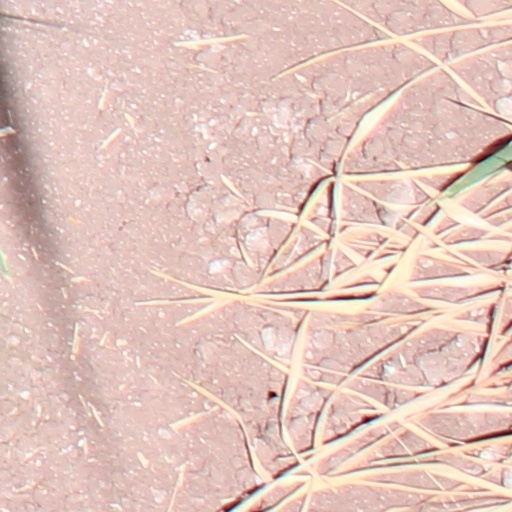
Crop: wheat